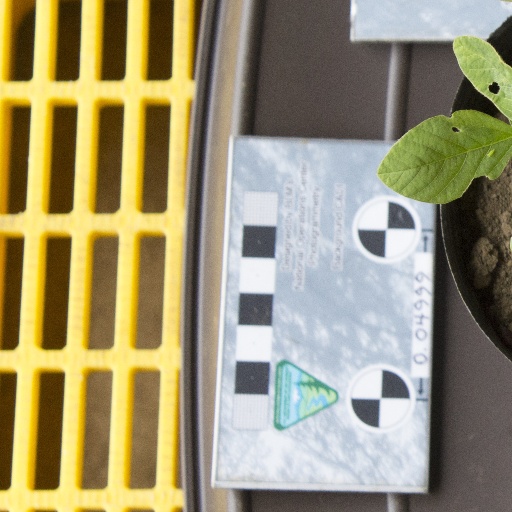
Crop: soybean